Who Is Undercover

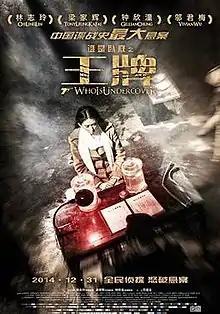

Who is Undercover is a 2014 Chinese suspense drama film directed by Fan Jianhui. It was released on December 31.